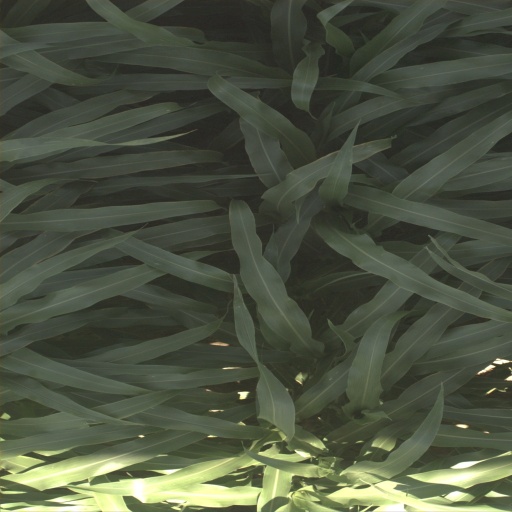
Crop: sorghum